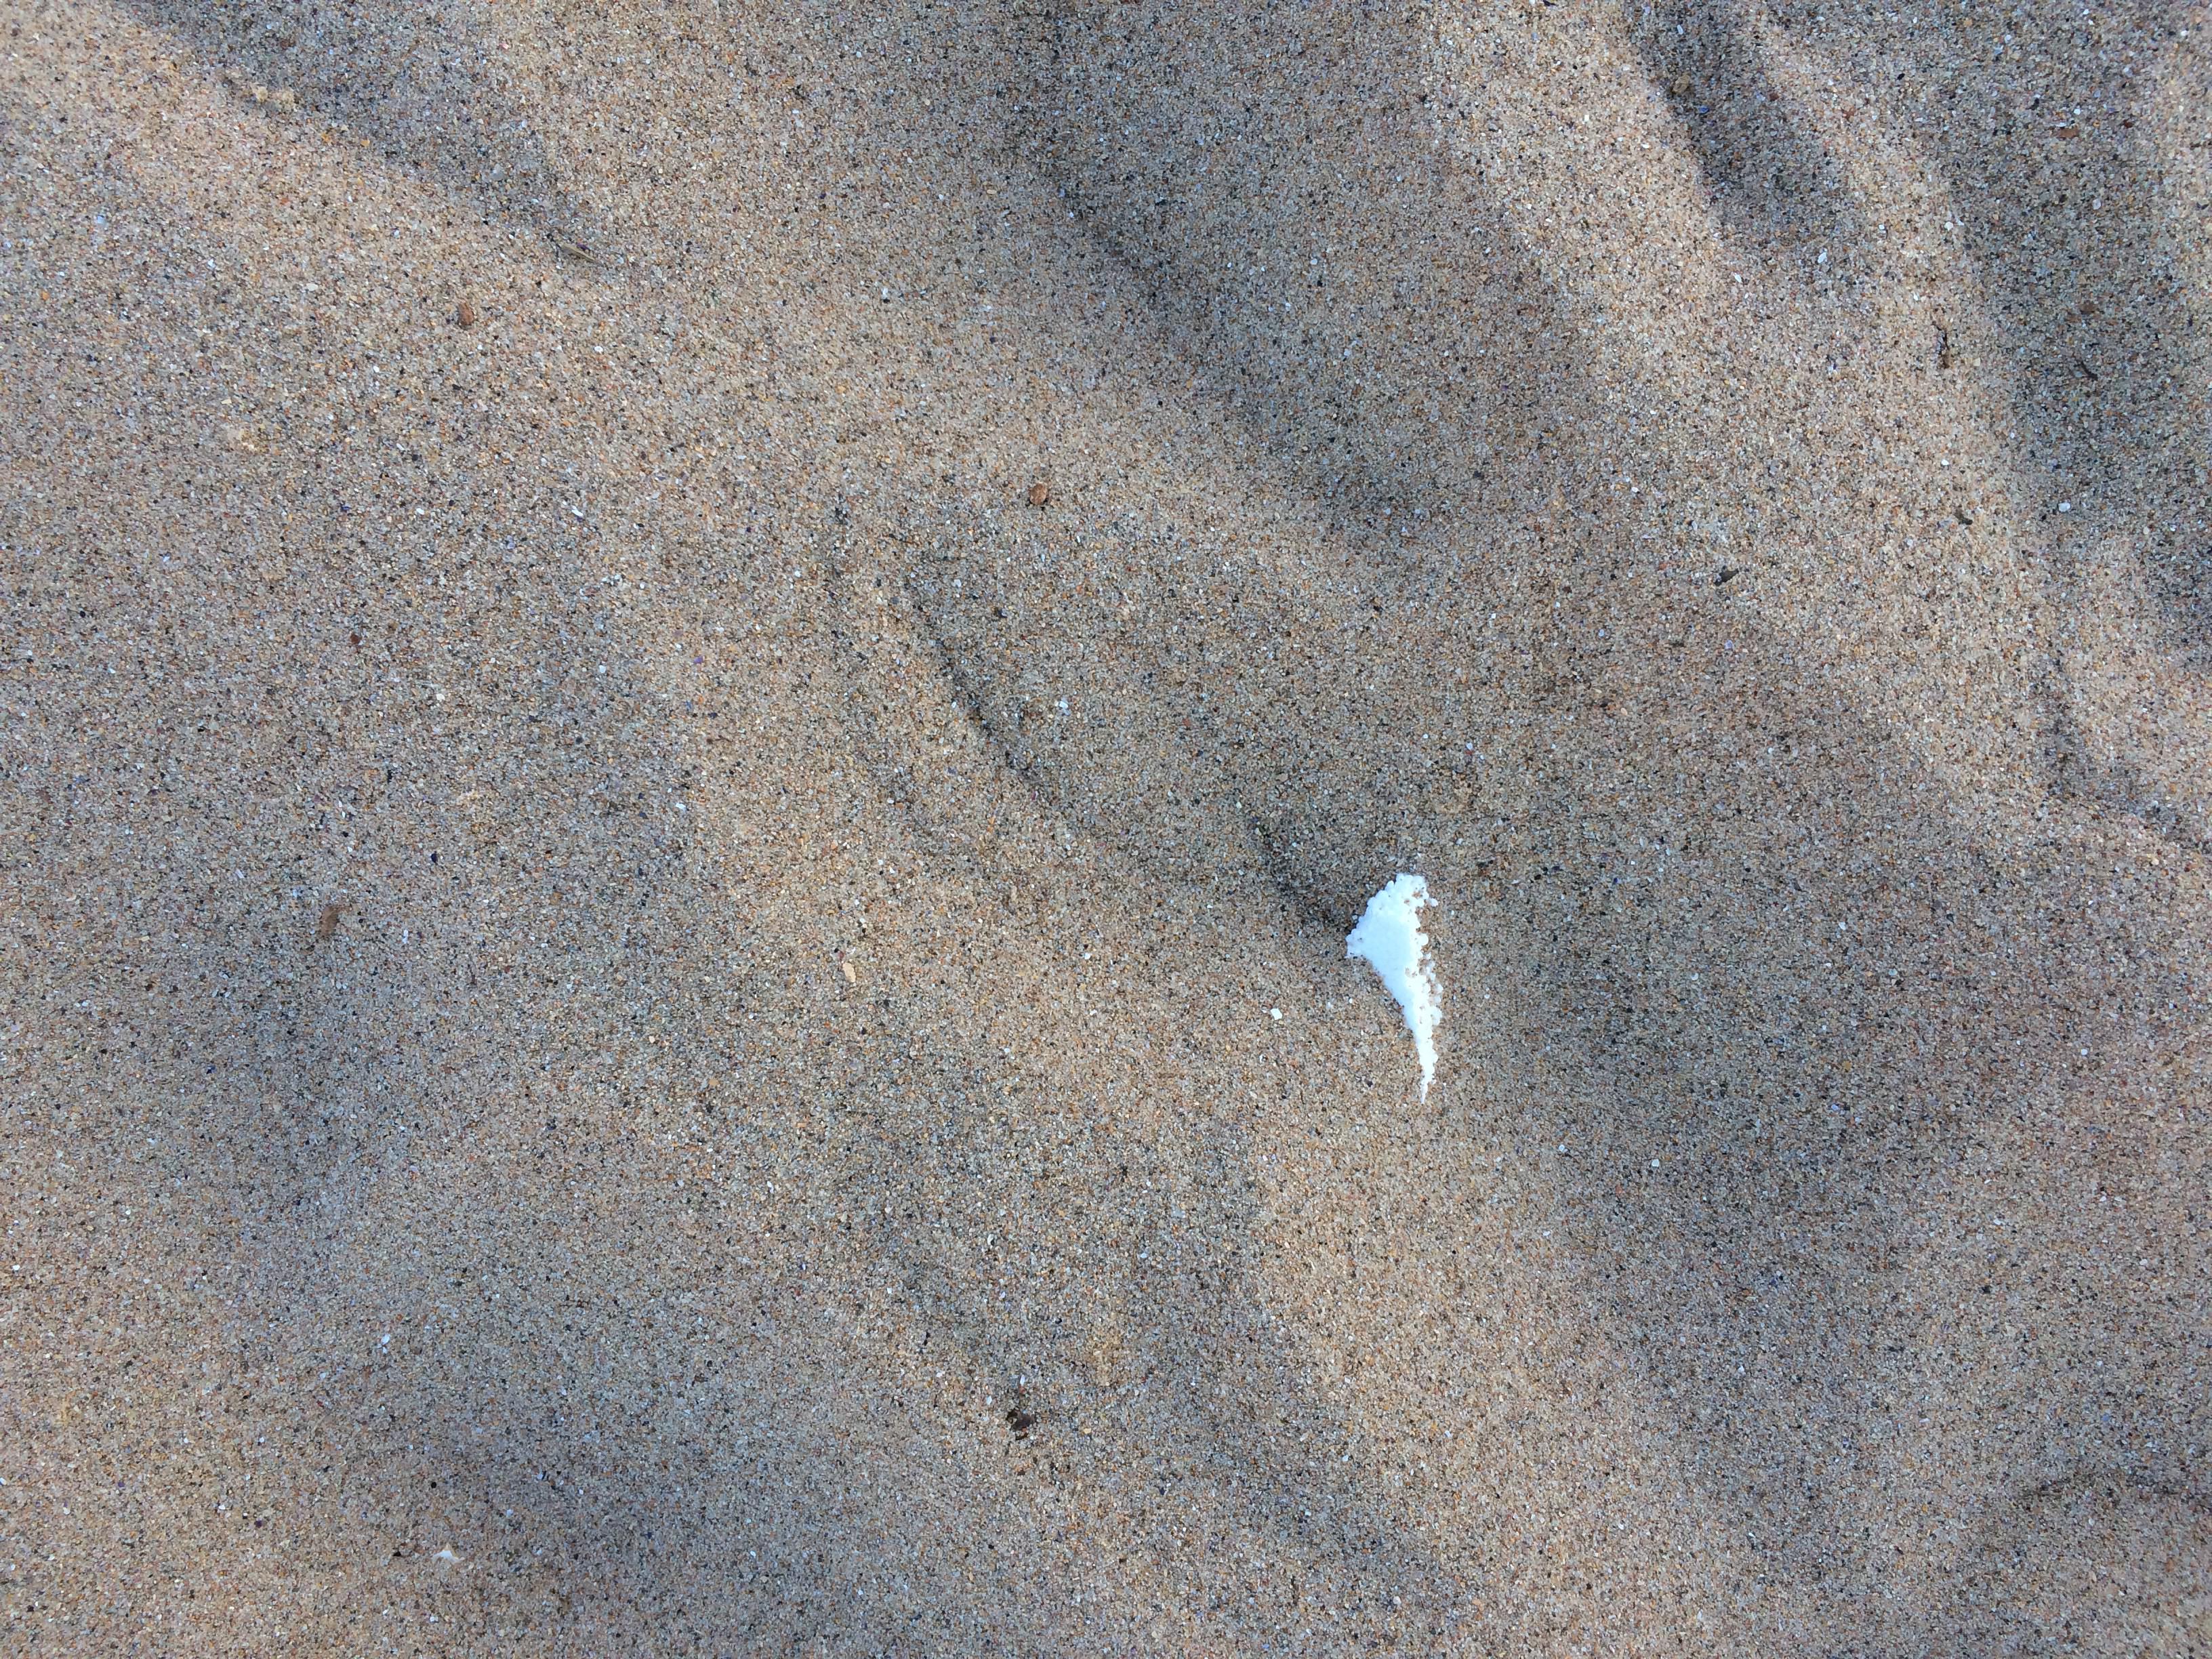
Object: Styrofoam piece (Styrofoam piece)